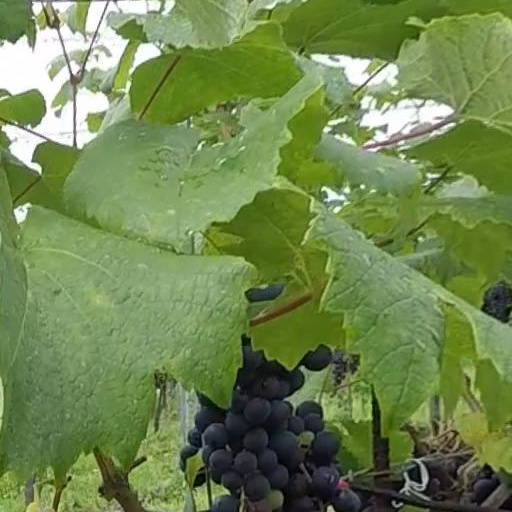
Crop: grape